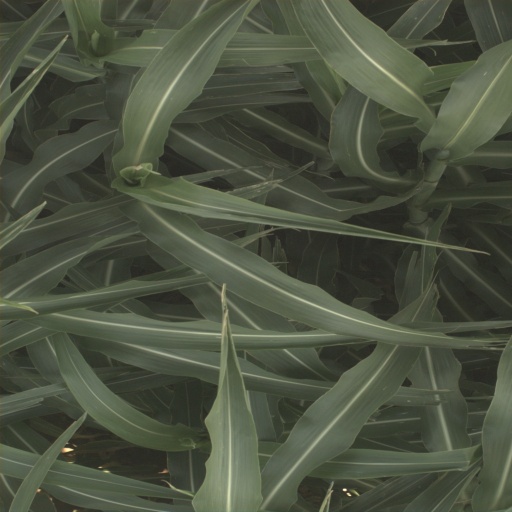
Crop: sorghum